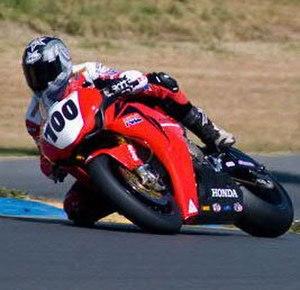
Neil Hodgson, né le 20 novembre 1973 à Burnley, Lancashire, est un pilote de moto britannique qui a été champion du monde Superbike en 2003 avec Ducati. Il a ensuite disputé en 2004, le championnat du monde MotoGP avec l'équipe Ducati D'Antin sans grand succès avant de partir aux États-Unis pour participer au championnat AMA Superbike avec le même constructeur. Après le retrait de Ducati en AMA Superbike, Neil Hodgson revient en British Superbike avec l'équipe Yamaha Motorpoint. Il décide de mettre un terme à sa carrière durant l'année 2010 après une lourde chute pendant une épreuve du British Superbike.